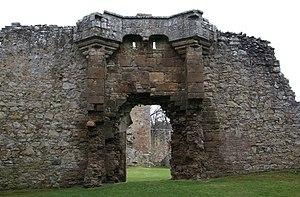
Le palais de Spynie ou château de Spynie est un palais épiscopal situé près d'Elgin, dans le nord de l'Écosse. Fondé au XIIᵉ siècle, il s'agit d'une des principales résidences des évêques de Moray jusqu'à l'abolition de l'épiscopat écossais en 1689.